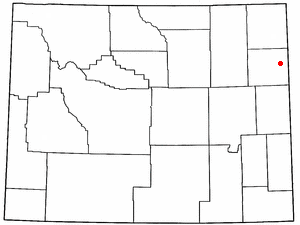
La ville américaine de Newcastle est le siège du comté de Weston, dans l’État du Wyoming. Lors du recensement de 2000, sa population s’élevait à 3 065 habitants.